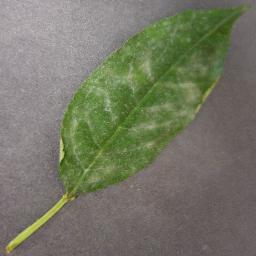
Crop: cherry
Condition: (including_sour)_powdery_mildew